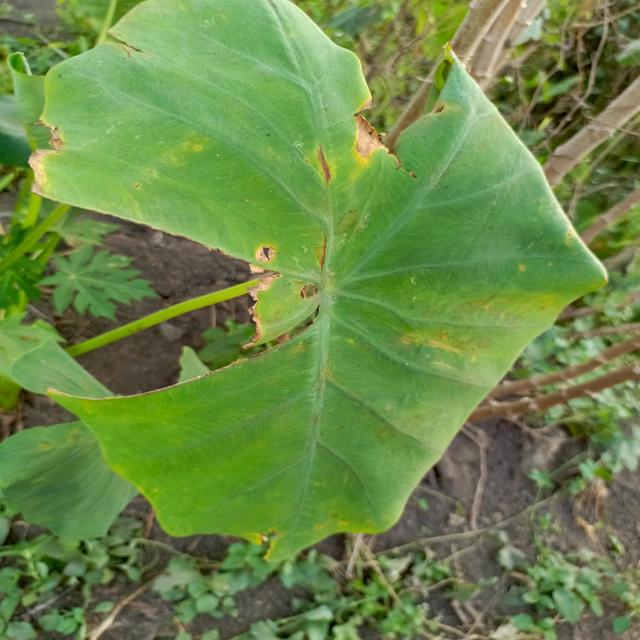
Label: Late_Blight